Racism

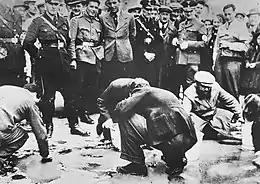
Austrian Nazis and local residents watch as Jews are forced to scrub the pavement, Vienna, March 1938

In the United States in the early 19th century, the American Colonization Society was established as the primary vehicle for proposals to return black Americans to greater freedom and equality in Africa. The colonization effort resulted from a mixture of motives with its founder Henry Clay stating that "unconquerable prejudice resulting from their color, they never could amalgamate with the free whites of this country. It was desirable, therefore, as it respected them, and the residue of the population of the country, to drain them off". Racism spread throughout the New World in the late 19th century and early 20th century. Whitecapping, which started in Indiana in the late 19th century, soon spread throughout all of North America, causing many African laborers to flee from the land they worked on. In the US, during the 1860s, racist posters were used during election campaigns. In one of these racist posters (see above), a black man is depicted lounging idly in the foreground as one white man ploughs his field and another chops wood. Accompanying labels are: "In the sweat of thy face shalt thou eat thy bread", and "The white man must work to keep his children and pay his taxes." The black man wonders, "Whar is de use for me to work as long as dey make dese appropriations." Above in a cloud is an image of the "Freedman's Bureau! Negro Estimate of Freedom!" The bureau is pictured as a large domed building resembling the U.S. Capitol and is inscribed "Freedom and No Work". Its columns and walls are labeled, "Candy", "Rum, Gin, Whiskey", "Sugar Plums", "Indolence", "White Women", "Apathy", "White Sugar", "Idleness", and so on.